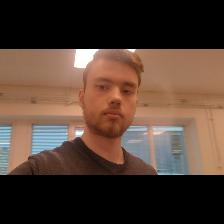
Label: Human